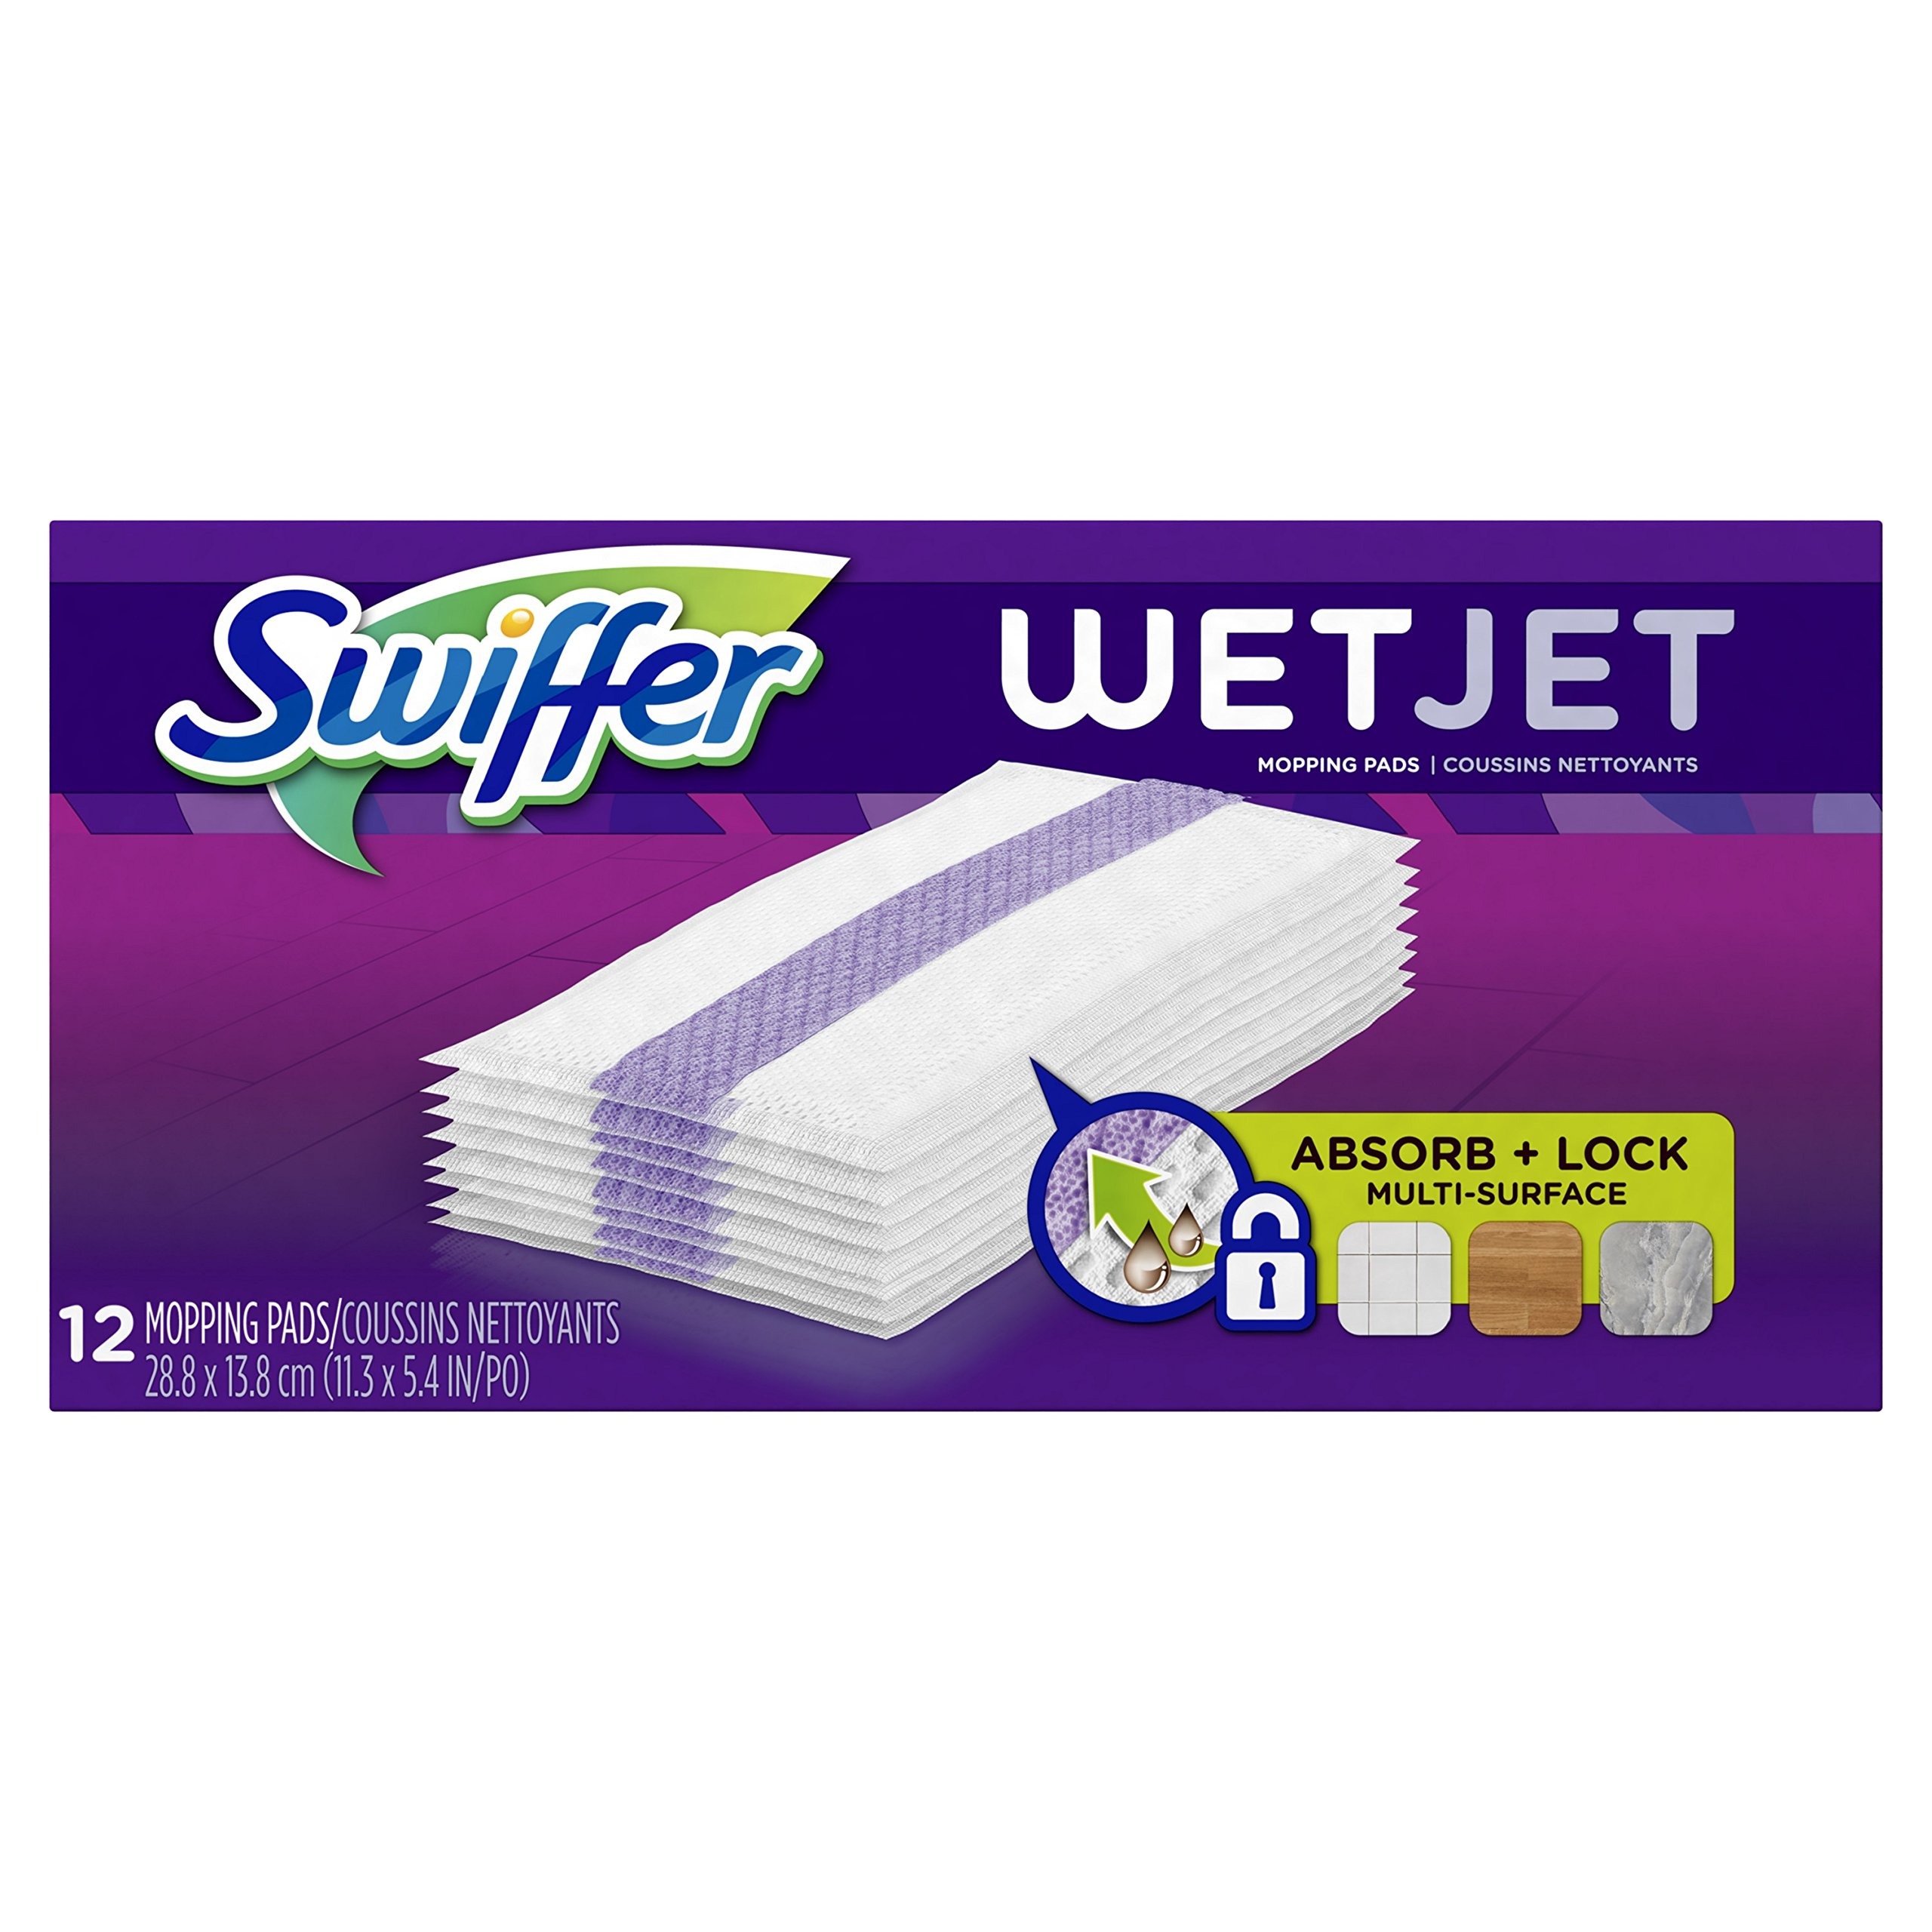
Item Name: Swiffer WetJet Hardwood Floor Cleaner, Spray Mop Pad Refill, Multi Surface, 12 Count (Packaging May Vary)
Bullet Point 1: ABSORB + LOCK STRIP helps trap dirt & grime deep in pad so it doesn't get pushed around.
Bullet Point 2: For best end results on your hardwood floor, use with Swiffer WetJet solutions. There's a perfect solution for any cleaning need
Bullet Point 3: Recommended WetJet mopping pad for use on finished wood floors* *do not use on unfinished, oiled or waxed wooden boards, non-sealed tiles or carpeted floors because they may be water sensitive.
Bullet Point 4: Safe on all finished floors* *do not use on unfinished, oiled or waxed wooden boards, non-sealed tiles or carpeted floors because they may be water sensitive.
Bullet Point 5: Also try Swiffer WetJet Heavy Duty! Contains an extra SCRUBBING STRIP with the power of Magic Eraser
Value: 12.0
Unit: Count

Price: 13.47